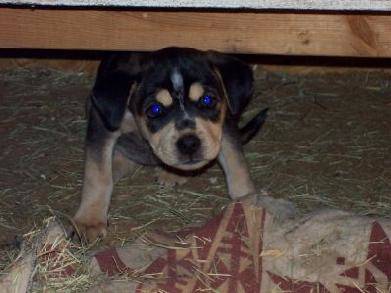
Label: dog